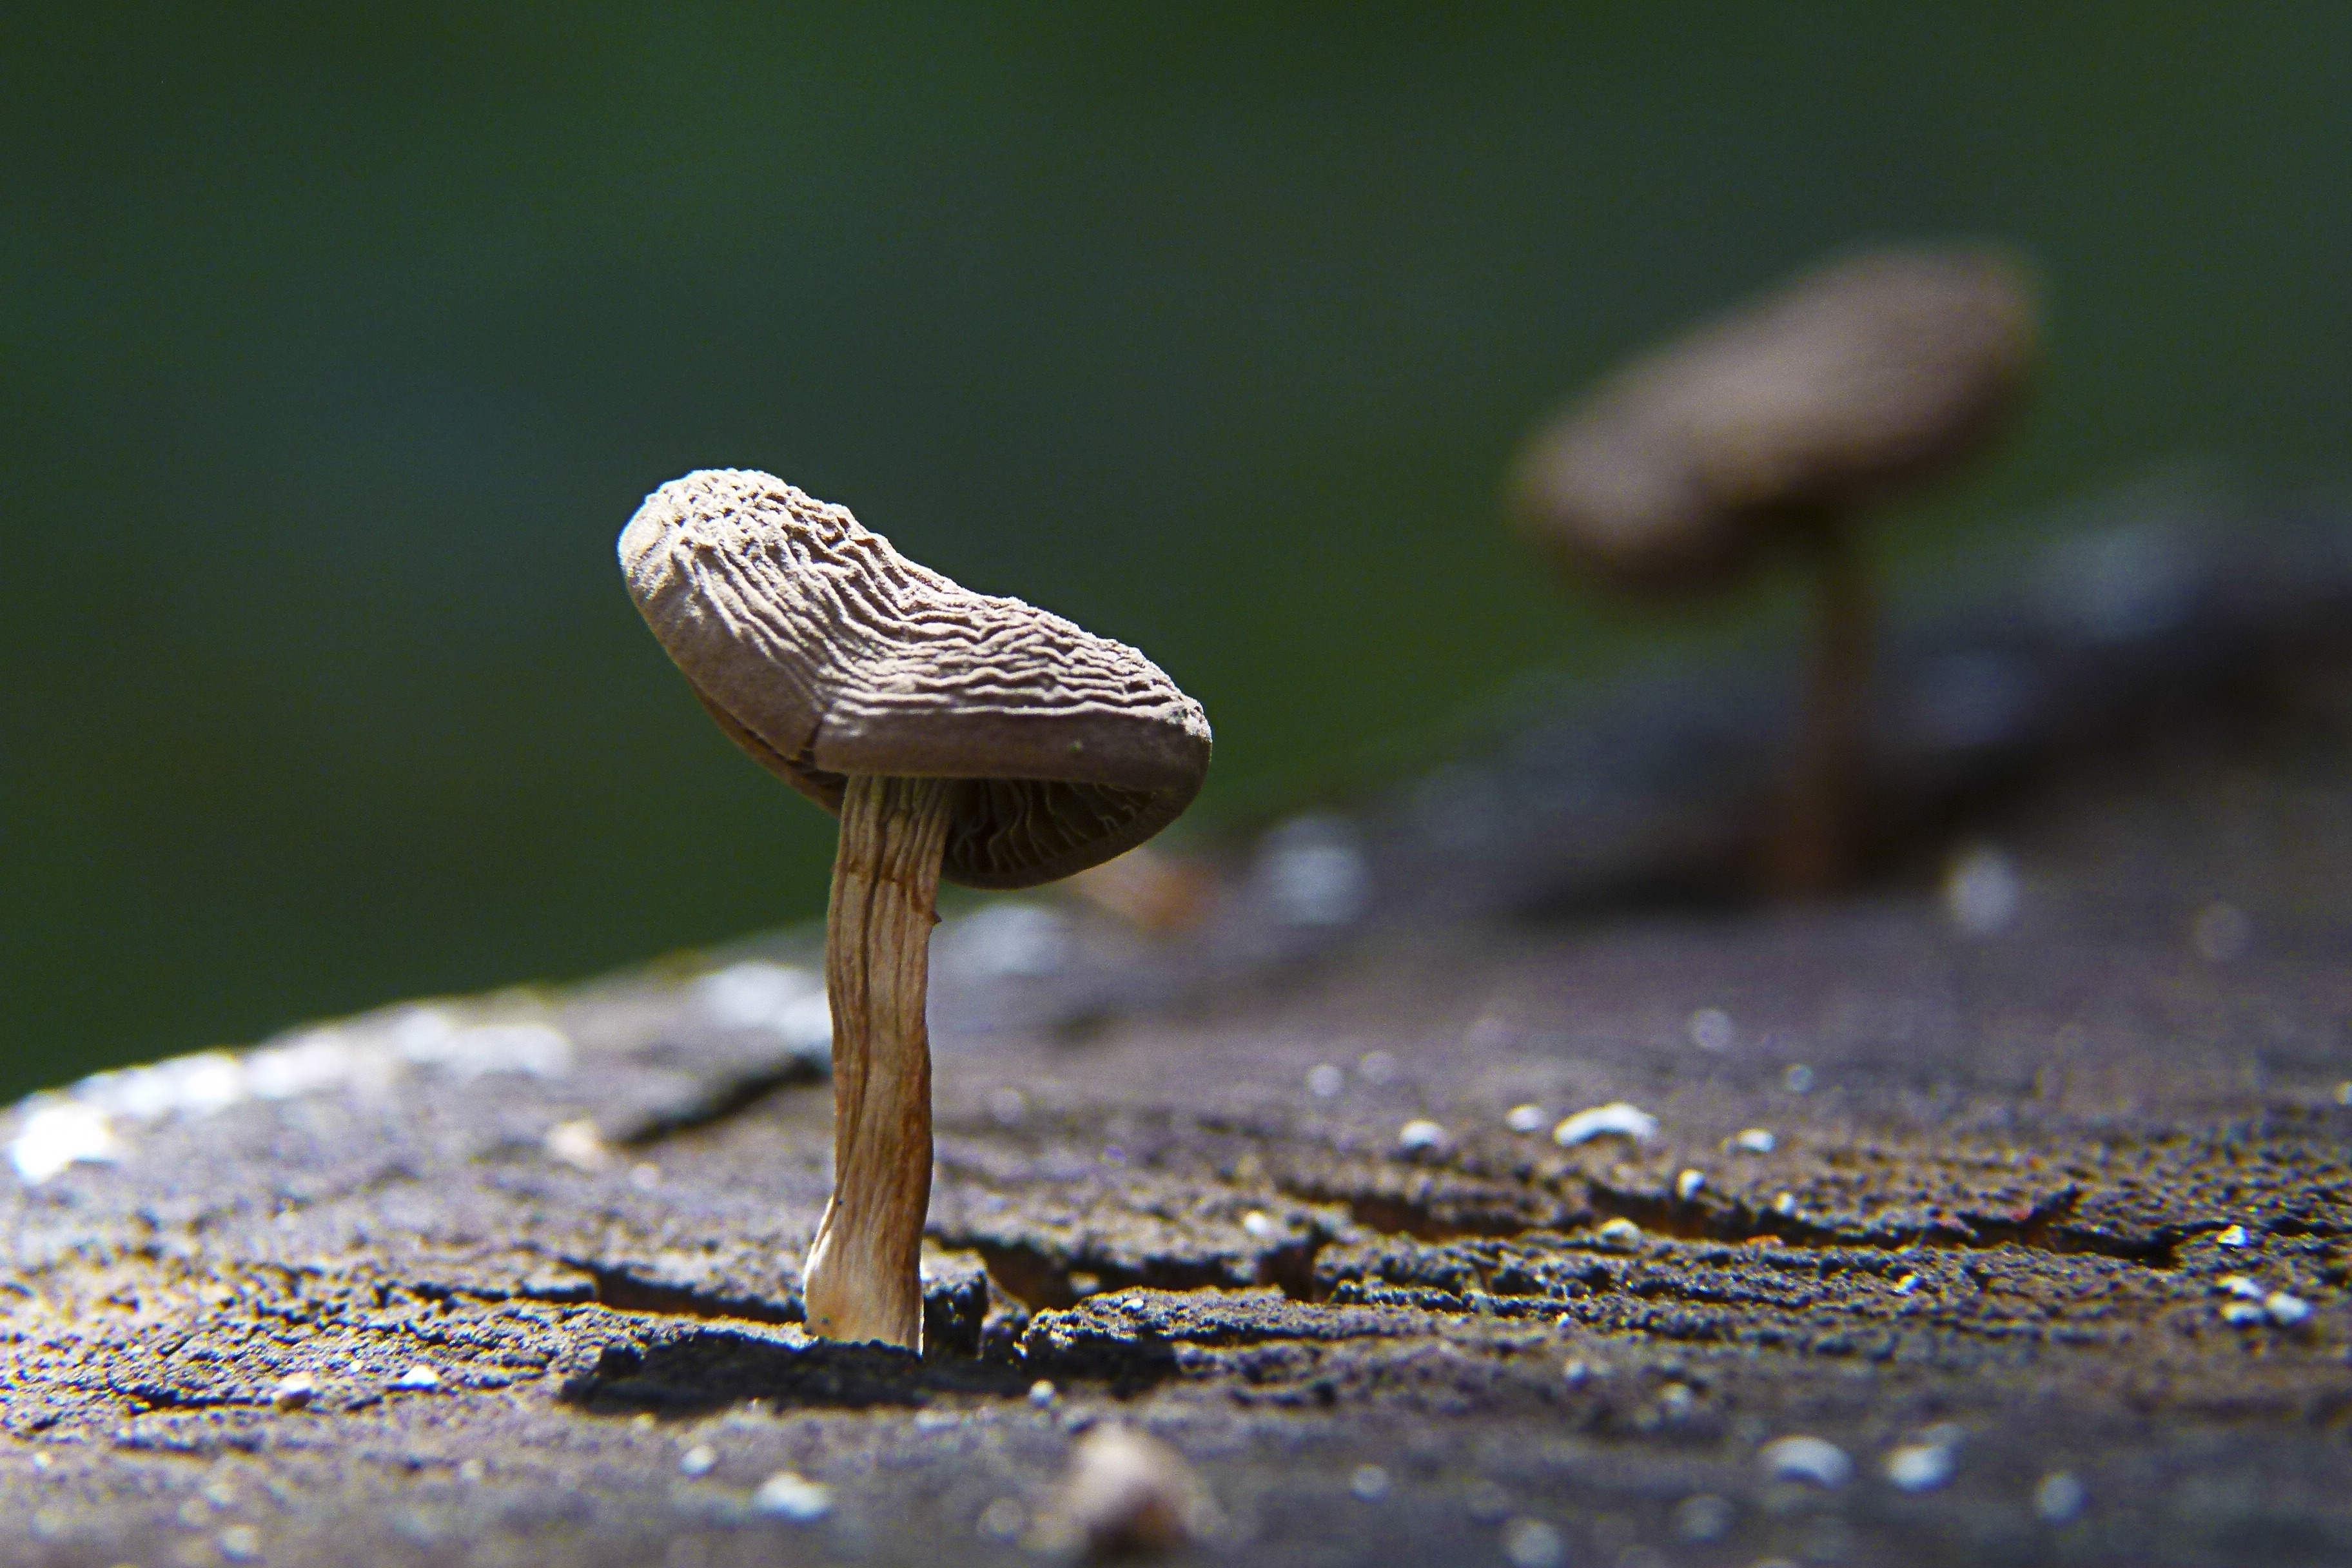
tree, nature, photography, leaf, stump, wildlife, green, macro, soil, mushroom, fauna, close up, fungus, macro photography